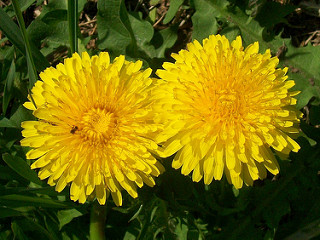
Flower: dandelion